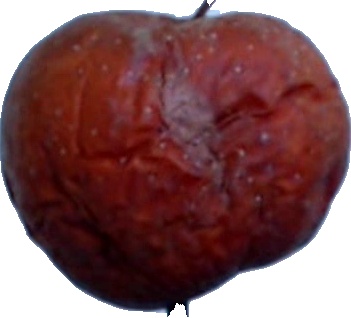
Label: apple_rotten_1